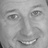
Emotion: happy